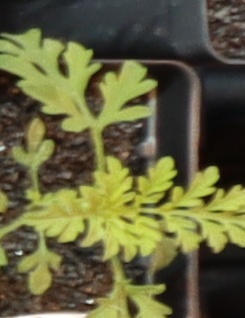
Label: Ragweed